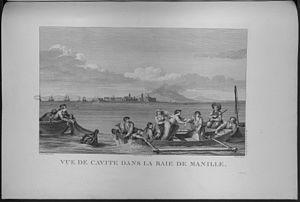
Atlas du voyage de La Pérouse
L’expédition de La Pérouse est une expédition « de découverte » commandée à partir de 1785 par Jean-François de La Pérouse, et sous l'impulsion du roi de France Louis XVI, dans le but d'effectuer une exploration de l'océan Pacifique dans la lignée de James Cook voire d'effectuer une circumnavigation du globe. Les navires de l'expédition, La Boussole et L'Astrolabe, s'échouèrent à Vanikoro ce qui mit un terme à l'expédition en 1788. Des survivants s'installèrent temporairement sur place avant de disparaître.